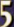
Number: 5